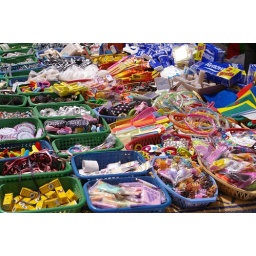
The market at Skoura. Bright coloured plastic baskets, endemic in Morocco; children's toys, hair things, one day only!